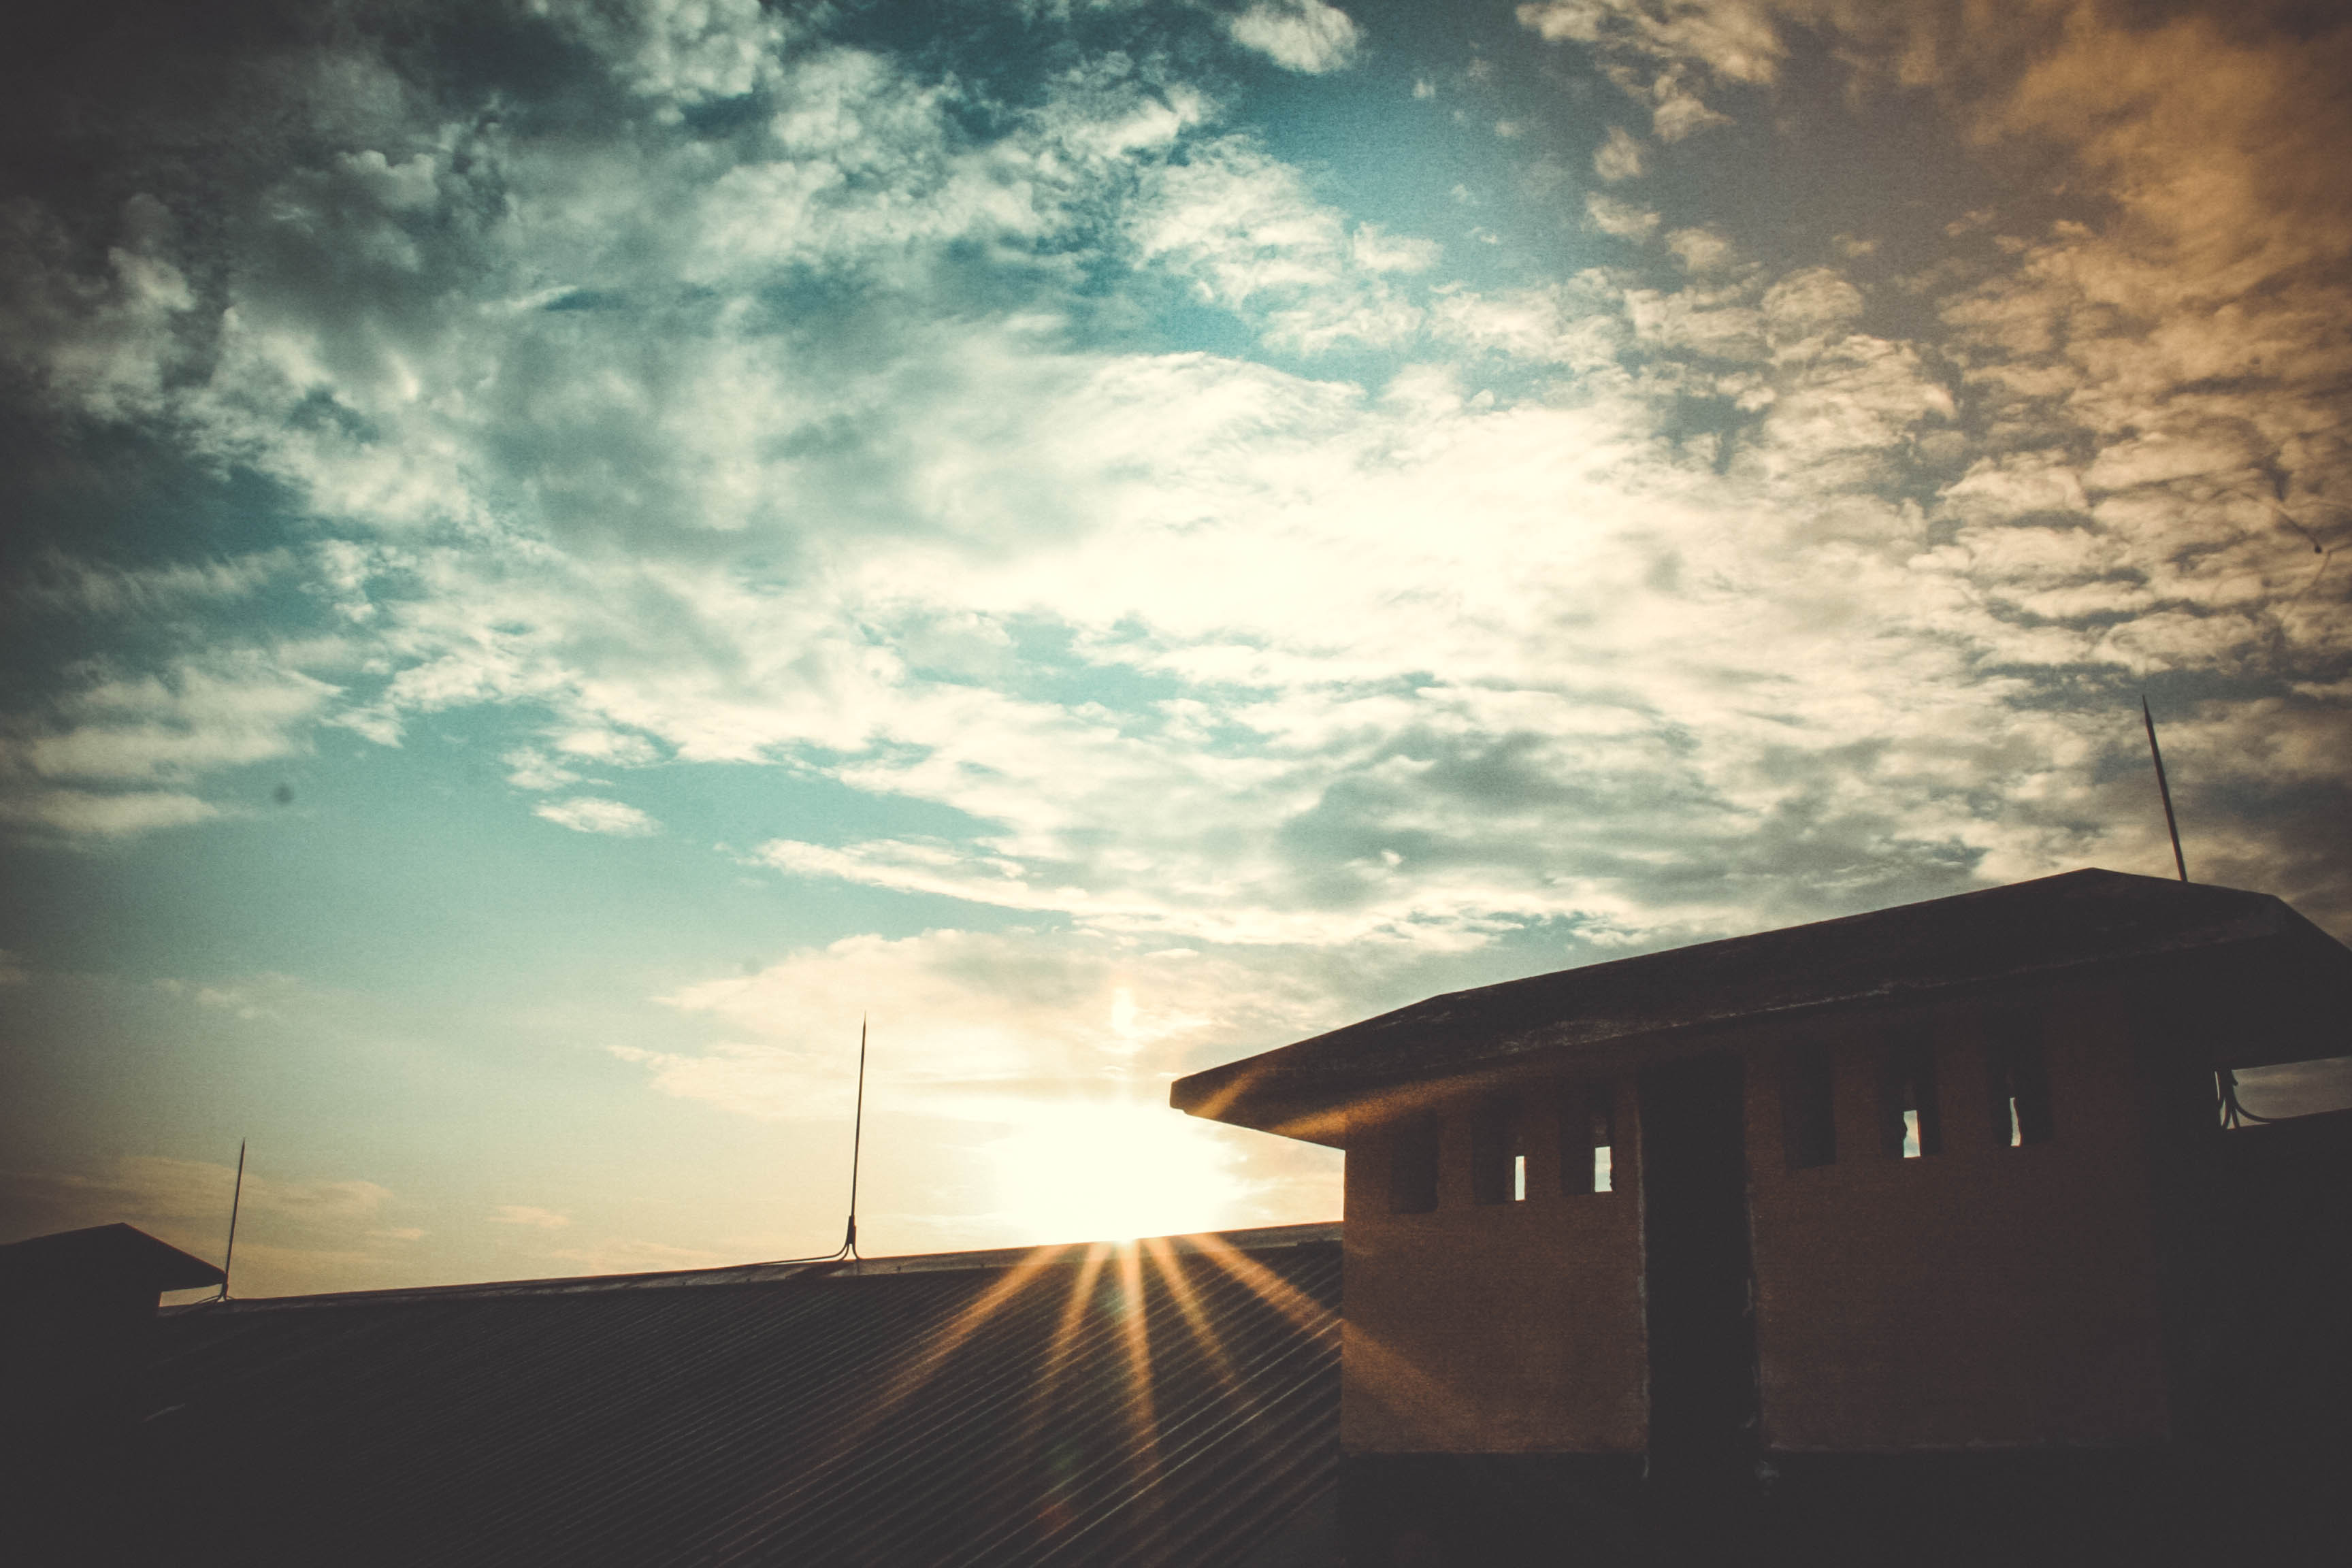
sky, cloud, atmosphere, horizon, sunrise, sun, morning, light, dawn, sunlight, sunset, evening, meteorological phenomenon, daytime, dusk, afterglow, tree, wind, landscape, stock photography